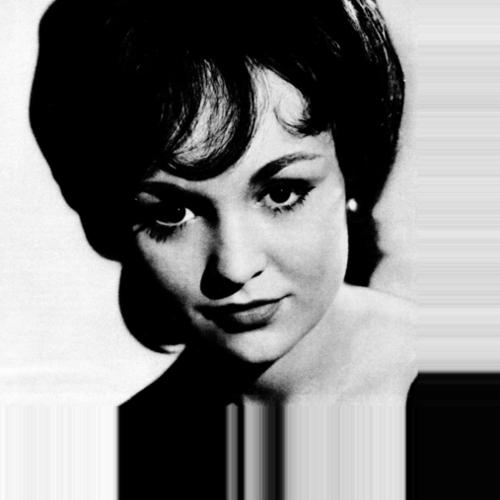
Age: 23